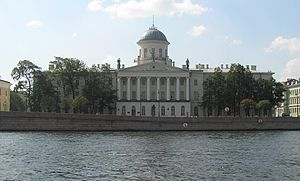
Pusjkin-huset
Pusjkin-huset set fra Nevas modsatte bred
Pusjkin-huset er det almindeligt brugte navn for Institut for Russisk Litteratur i Sankt Petersborg, Rusland. Det er en del af det netværk, der udgør Det Russiske Videnskabsakademi.